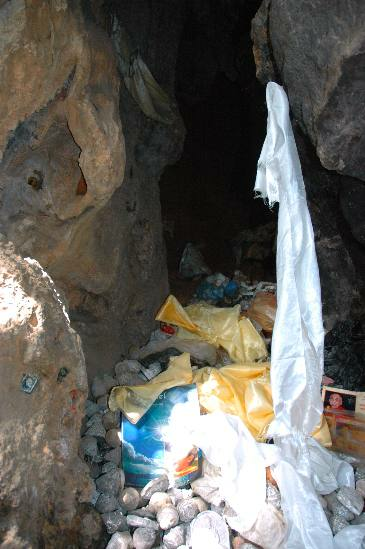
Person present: No